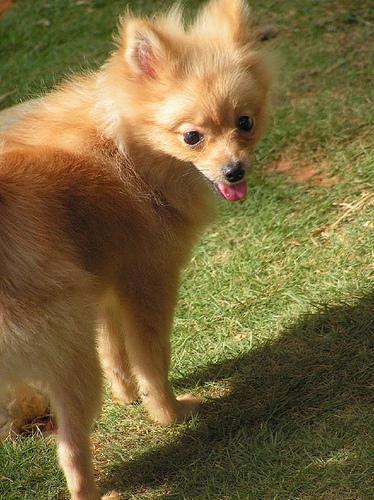
Pomeranian